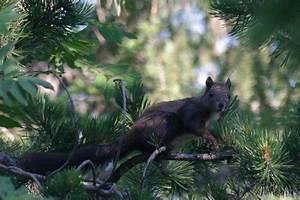
squirrel